Shuttle-Centaur

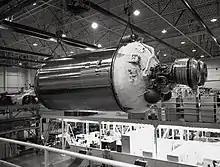
A Centaur rocket during assembly at General Dynamics in 1962. Its development pioneered the use of liquid hydrogen as a rocket fuel.

Fuel could be lost through microscopic holes that only hydrogen could leak through, but sealing the fuel tank created another problem. Even when insulated, heat leaks could cause the temperature to rise and boil the hydrogen; pressure in the tank can then build up and rupture it unless proper venting is provided, but too much venting will cause the loss of excessive amounts of fuel. These challenges dogged the development of Centaur with technical difficulties, such as fuel leaking through the welds, and the shrinking of the metal bulkhead when coming into sudden contact with the cryogenic temperatures of liquid hydrogen. Further complicating matters was the explosion of an RL10 on an engine test stand during a demonstration for United States Air Force (USAF) and National Air and Space Administration (NASA) officials.